RAF Bentley Priory

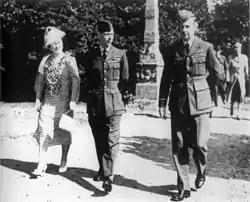
Air Chief Marshal Sir Hugh Dowding accompanying King George VI and Queen Elizabeth during a visit to Bentley Priory in September 1940.

RAF Fighter Command operated under Air Chief Marshal Sir Hugh Dowding with Air Commodore A D John Cunningham as his Senior Air Staff Officer (SASO) and Air Commodore Napier John Gill as Air Officer Administration (AOA).